A Foreign Affair

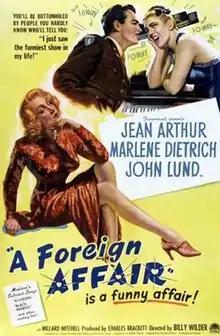
Theatrical release poster

A Foreign Affair is a 1948 American romantic comedy-drama film directed by Billy Wilder and starring Jean Arthur, Marlene Dietrich and John Lund. The screenplay by Charles Brackett, Wilder and Richard L. Breen is based on a story by David Shaw adapted by Robert Harari.